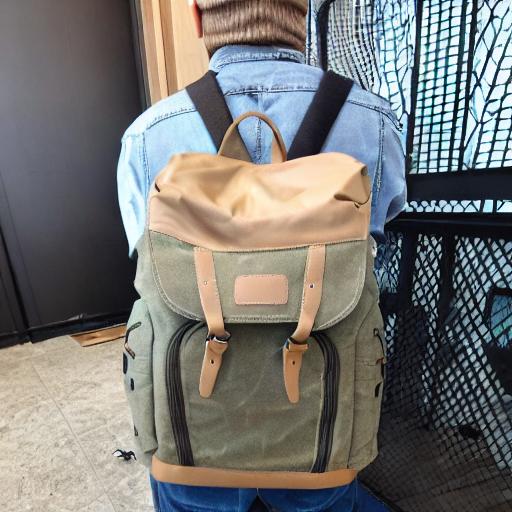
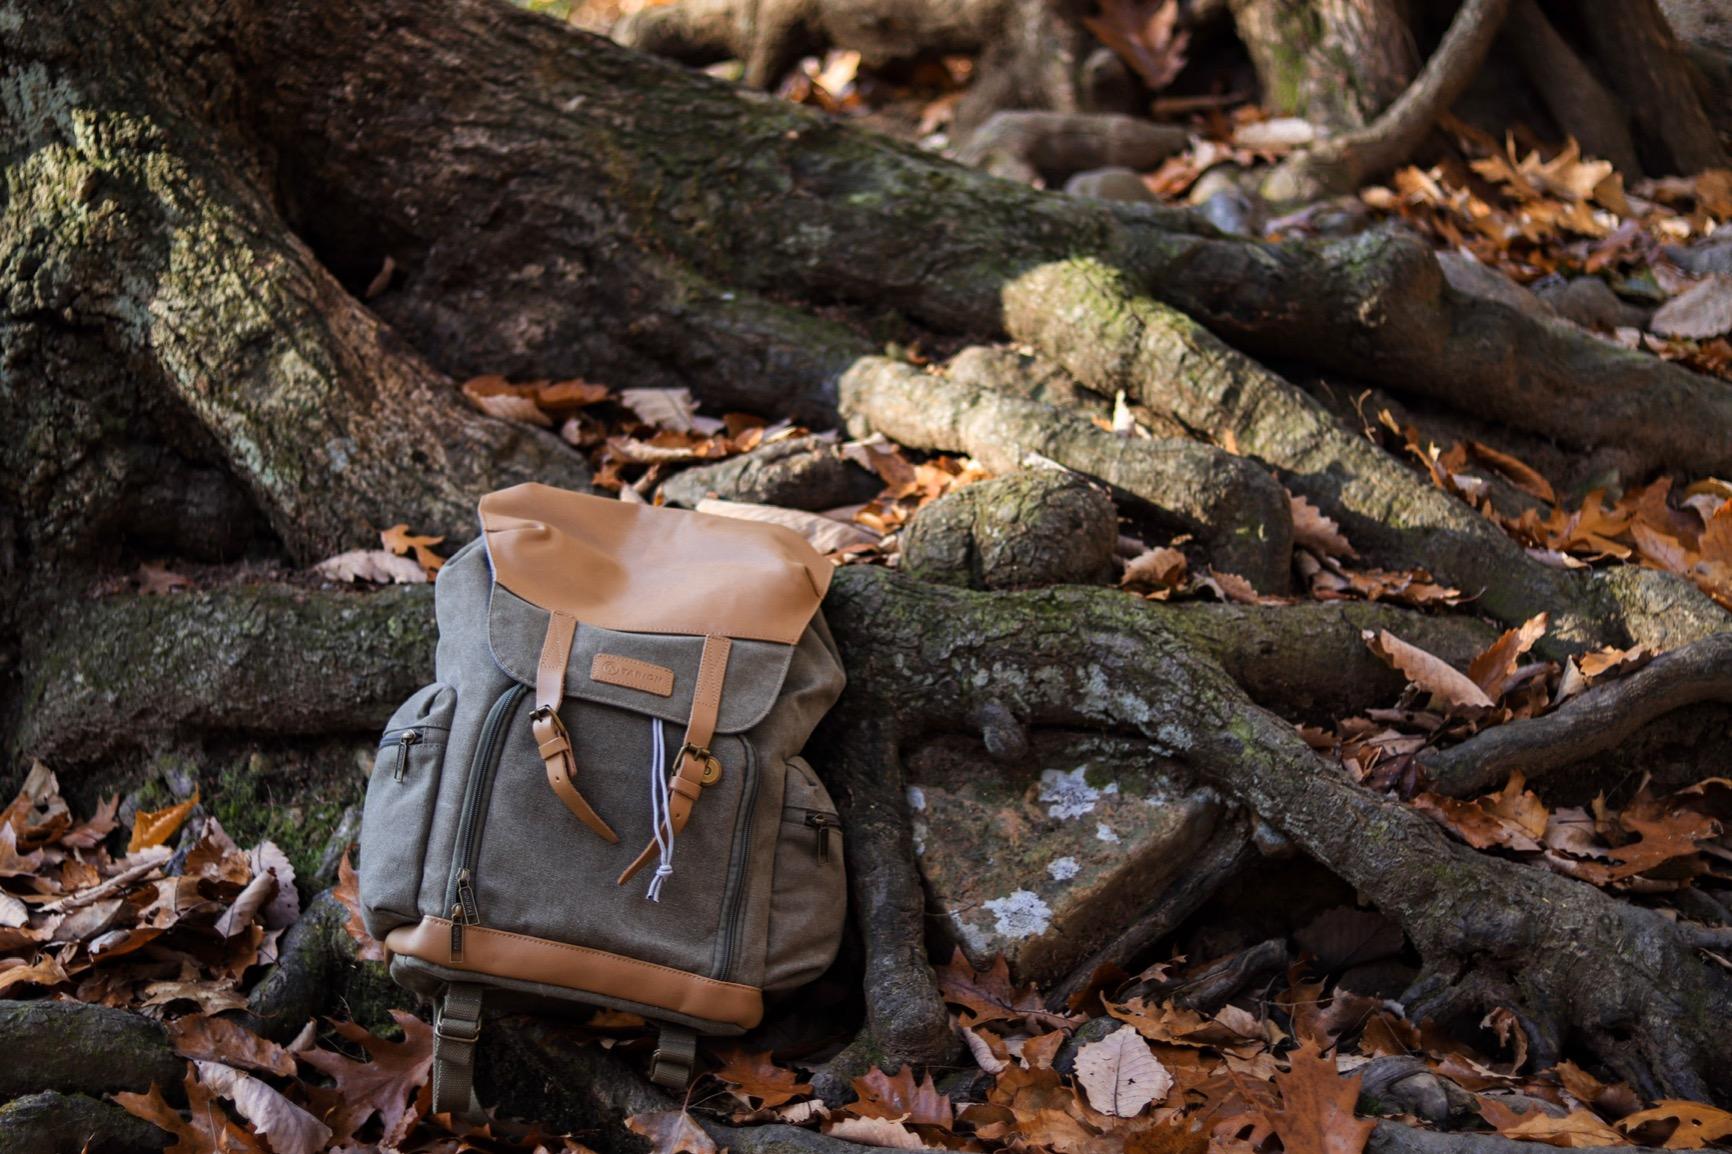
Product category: bag
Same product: no